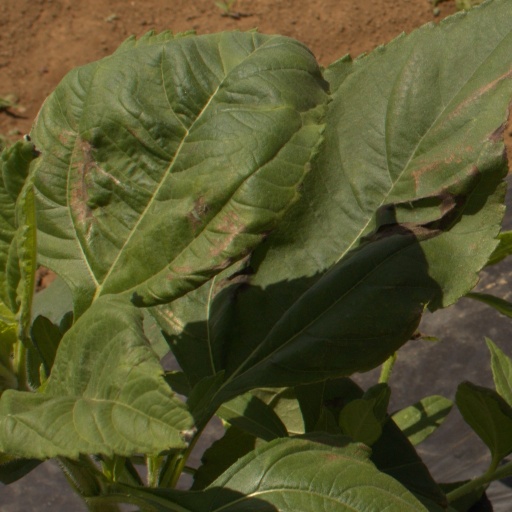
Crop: Jerusalem artichoke